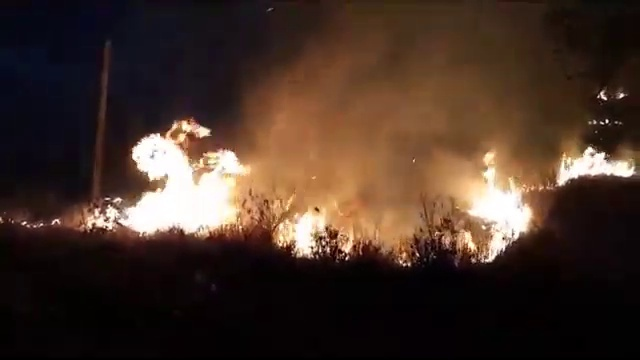
Fire: yes
Smoke: yes